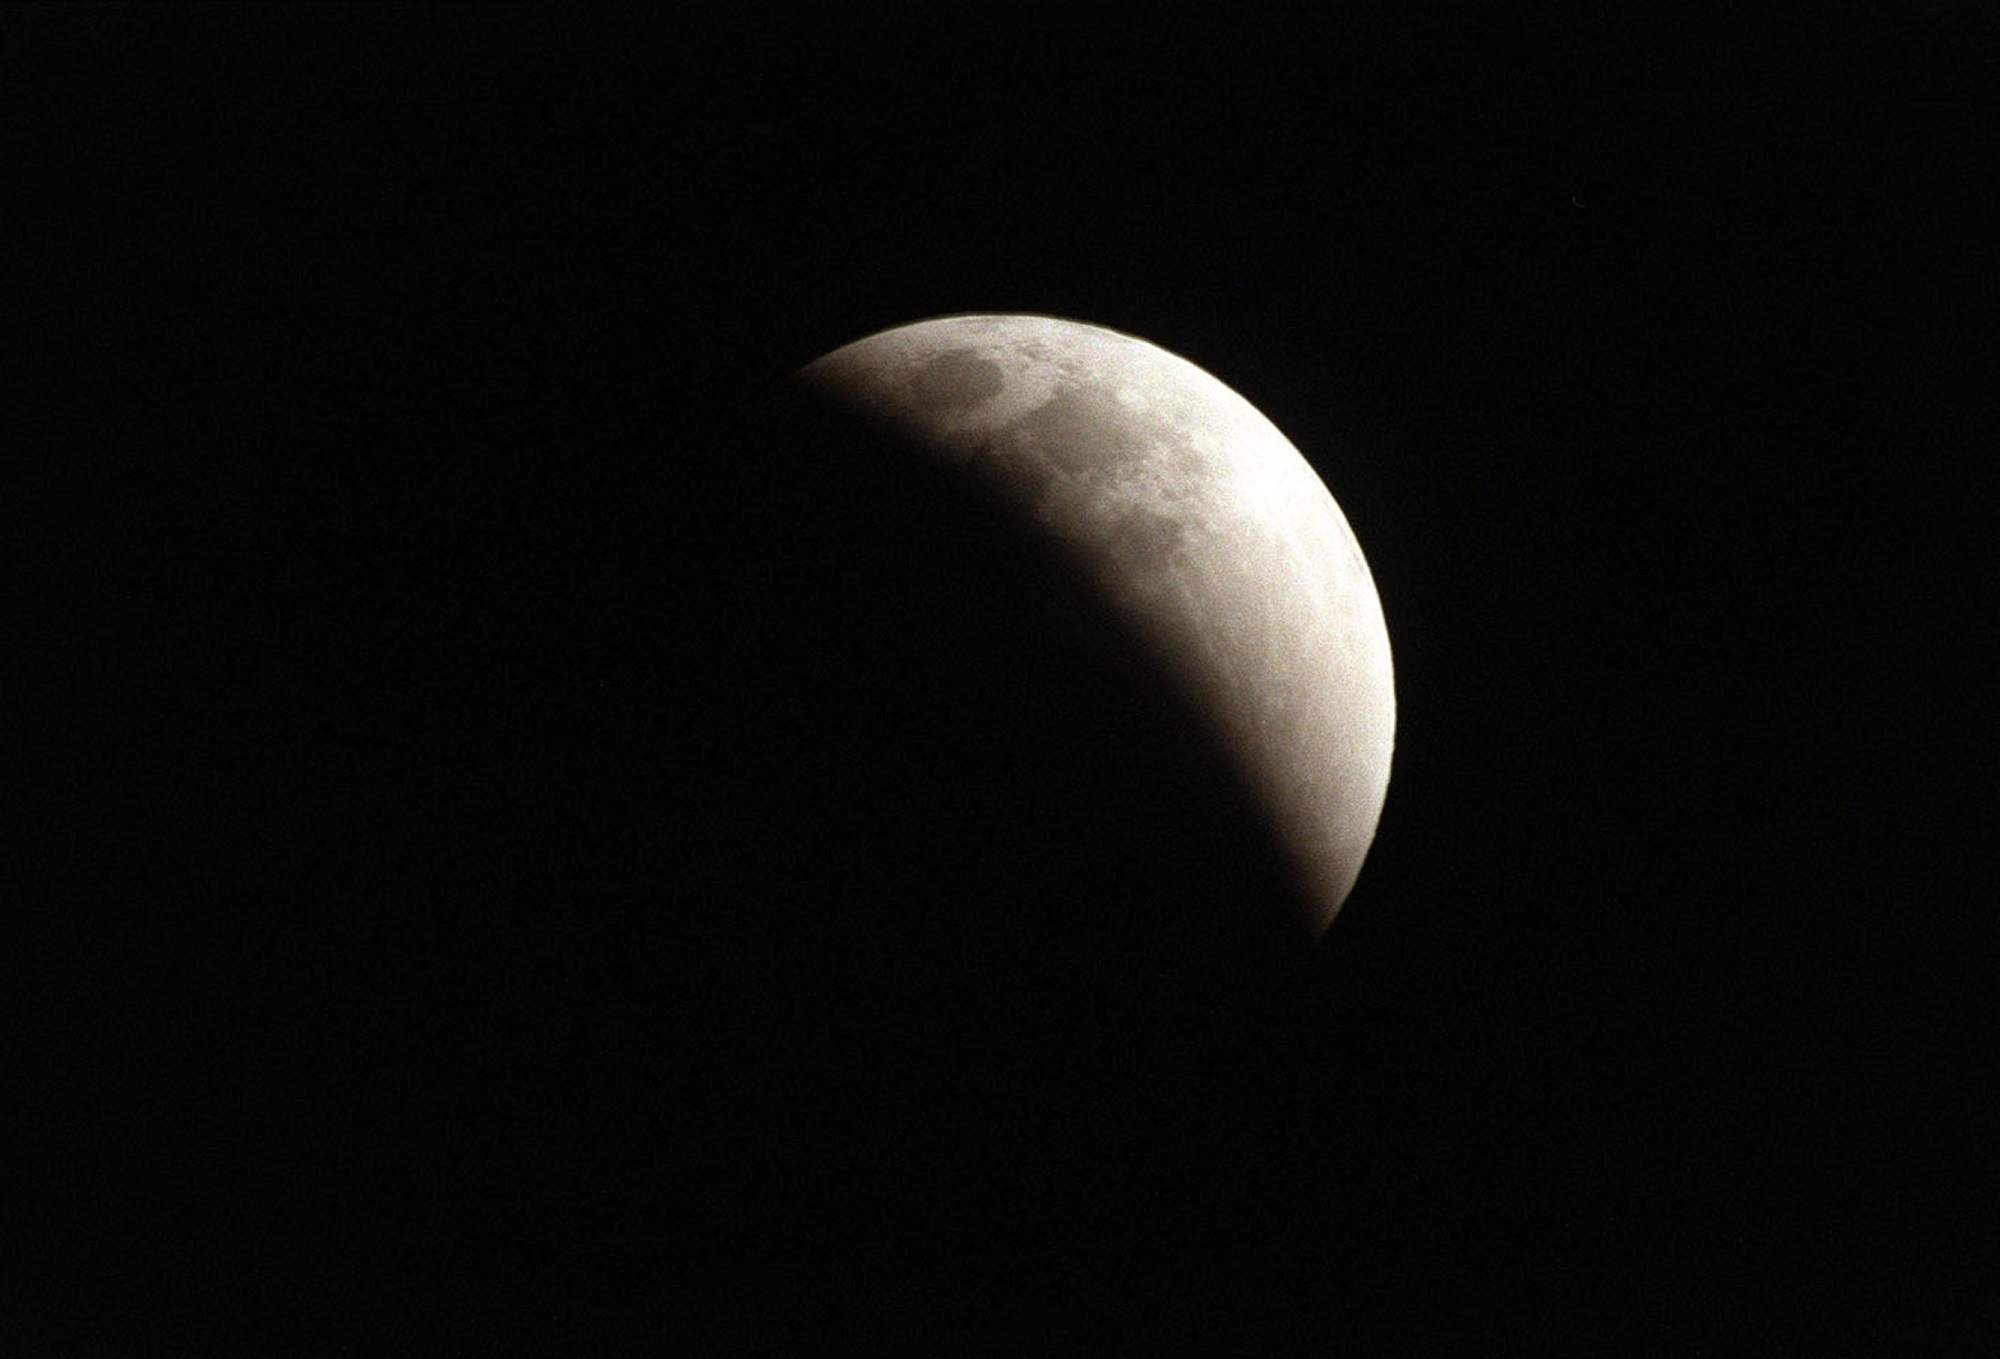
sky, night, cosmos, atmosphere, dark, space, moon, moonlight, full, eclipse, event, crescent, shining, astronomical object, lunar eclipse, celestial event